Katabatic wind

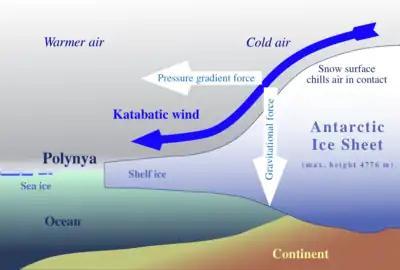
Sketch of the generation of katabatic winds in Antarctica

A katabatic wind originates from the difference of density of two air masses located above a slope. This density difference usually comes from temperature difference, even if humidity may also play a role. Schematically katabatic winds can be divided into two types for which the mechanisms are slightly different: the katabatic winds due to radiative cooling (the most common) and the fall winds.